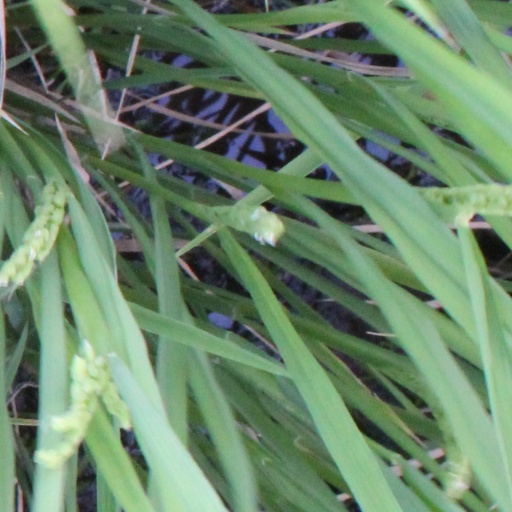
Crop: rice